List of Lepidoptera of Lithuania

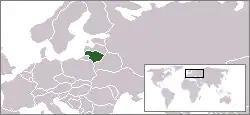
Location of Lithuania

The Lepidoptera of Lithuania consist of both the butterflies and moths recorded from Lithuania.